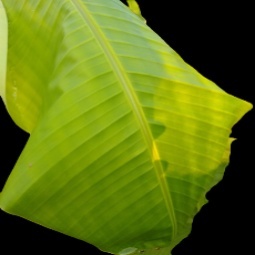
Label: Zinc